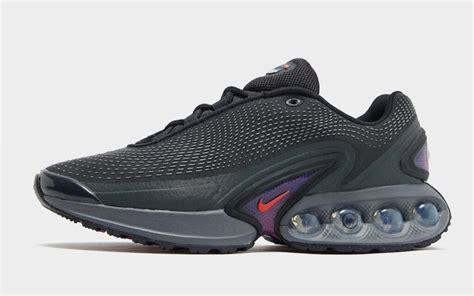
Brand: Nike
Model: Air Max DN